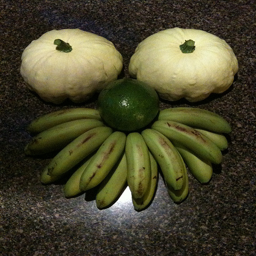
Fruit and vegetables sitting on top of a counter top.
A grouping of fruit made to look like a face.
A display of fruits and vegetables that looks like a face.
Different group of vegetables made to look like a face by organization.
Several kinds of fruit arranged in the shape of a face.